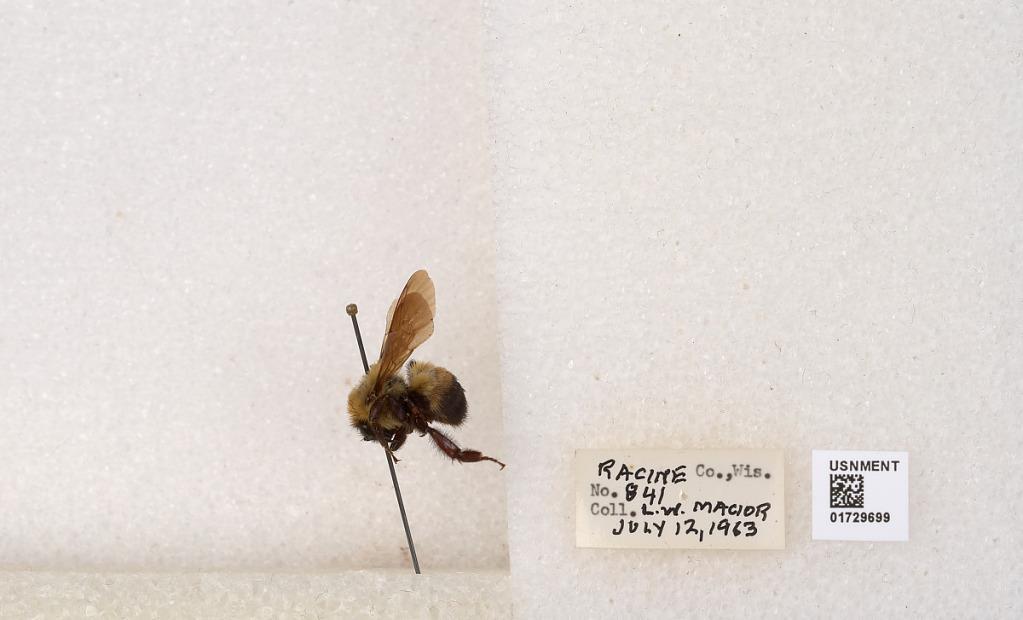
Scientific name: Bombus (Separatobombus) griseocollis (De Geer)
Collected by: L. Macior
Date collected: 1963-7-12
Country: United States
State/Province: Wisconsin
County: Racine
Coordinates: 42.7299, -87.8123